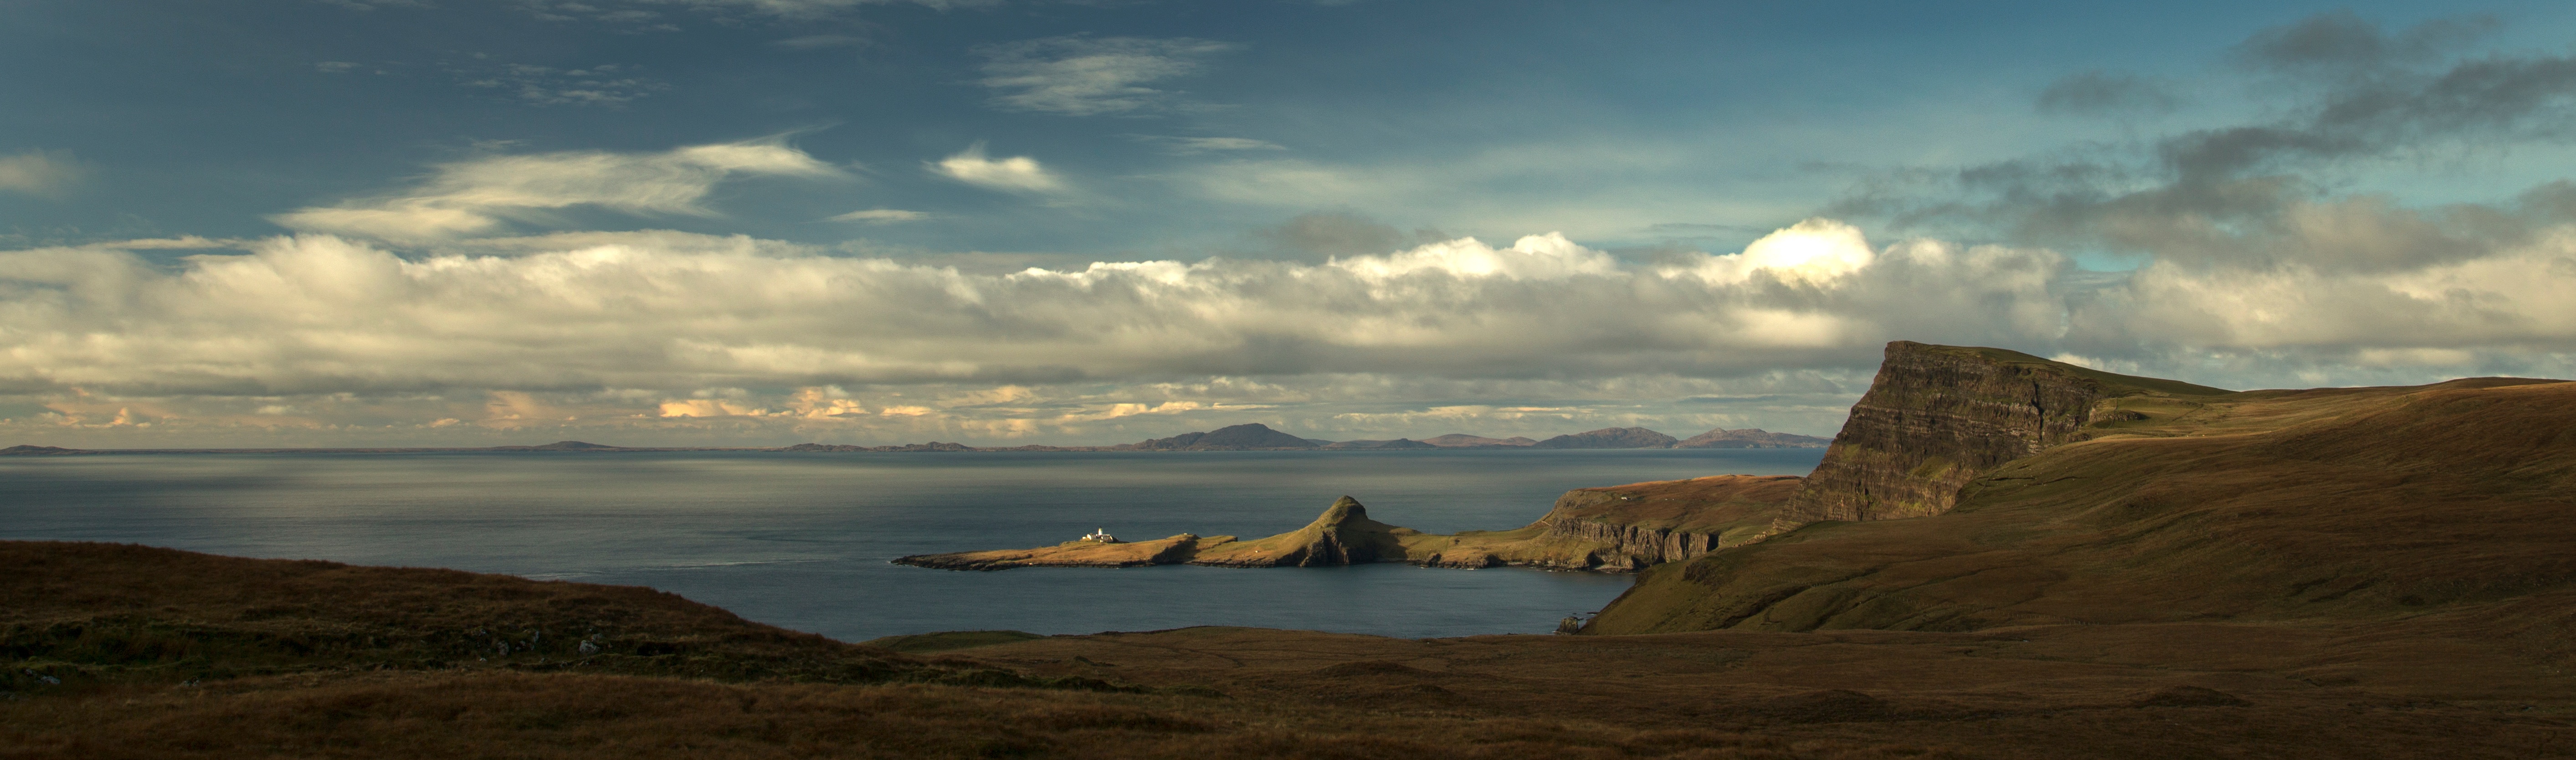
landscape, sea, coast, horizon, cloud, sky, sunrise, sunset, dawn, panorama, cliff, dusk, terrain, badlands, plateau, loch, landform, natural environment, geographical feature